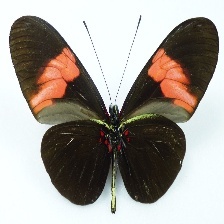
Species: RED POSTMAN
Butterfly family (ImageNet category): monarch